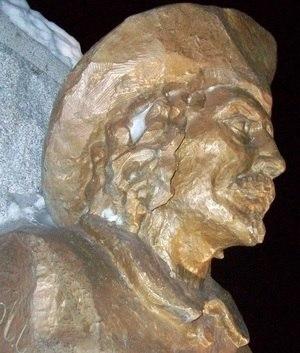
Buste de Laviolette
Trois-Rivières est une ville canadienne située au Québec, à l'embouchure de la rivière Saint-Maurice. Elle se trouve sur la rive-nord du fleuve Saint-Laurent, à mi-chemin entre Québec et Montréal. Avec ses 134 413 habitants au dernier recensement en 2016, elle est la ville la plus peuplée de la région administrative de la Mauricie ce qui en fait la capitale régionale. Fondée en 1634, elle est la deuxième plus ancienne ville du Québec. En 2009, la ville de Trois-Rivières est désignée capitale culturelle du Canada.